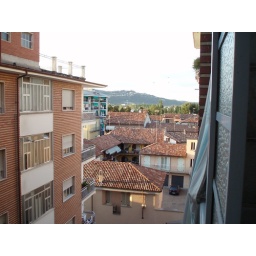
The view from the balcony by our kitchen